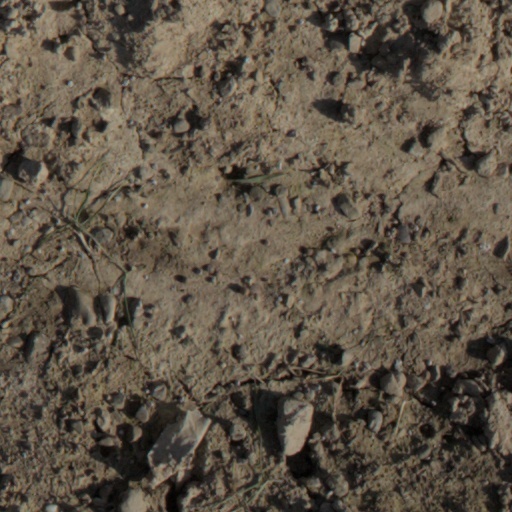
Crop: wheat